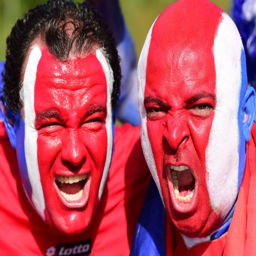
fans cheer for their team as they arrive to attend the round of football match .